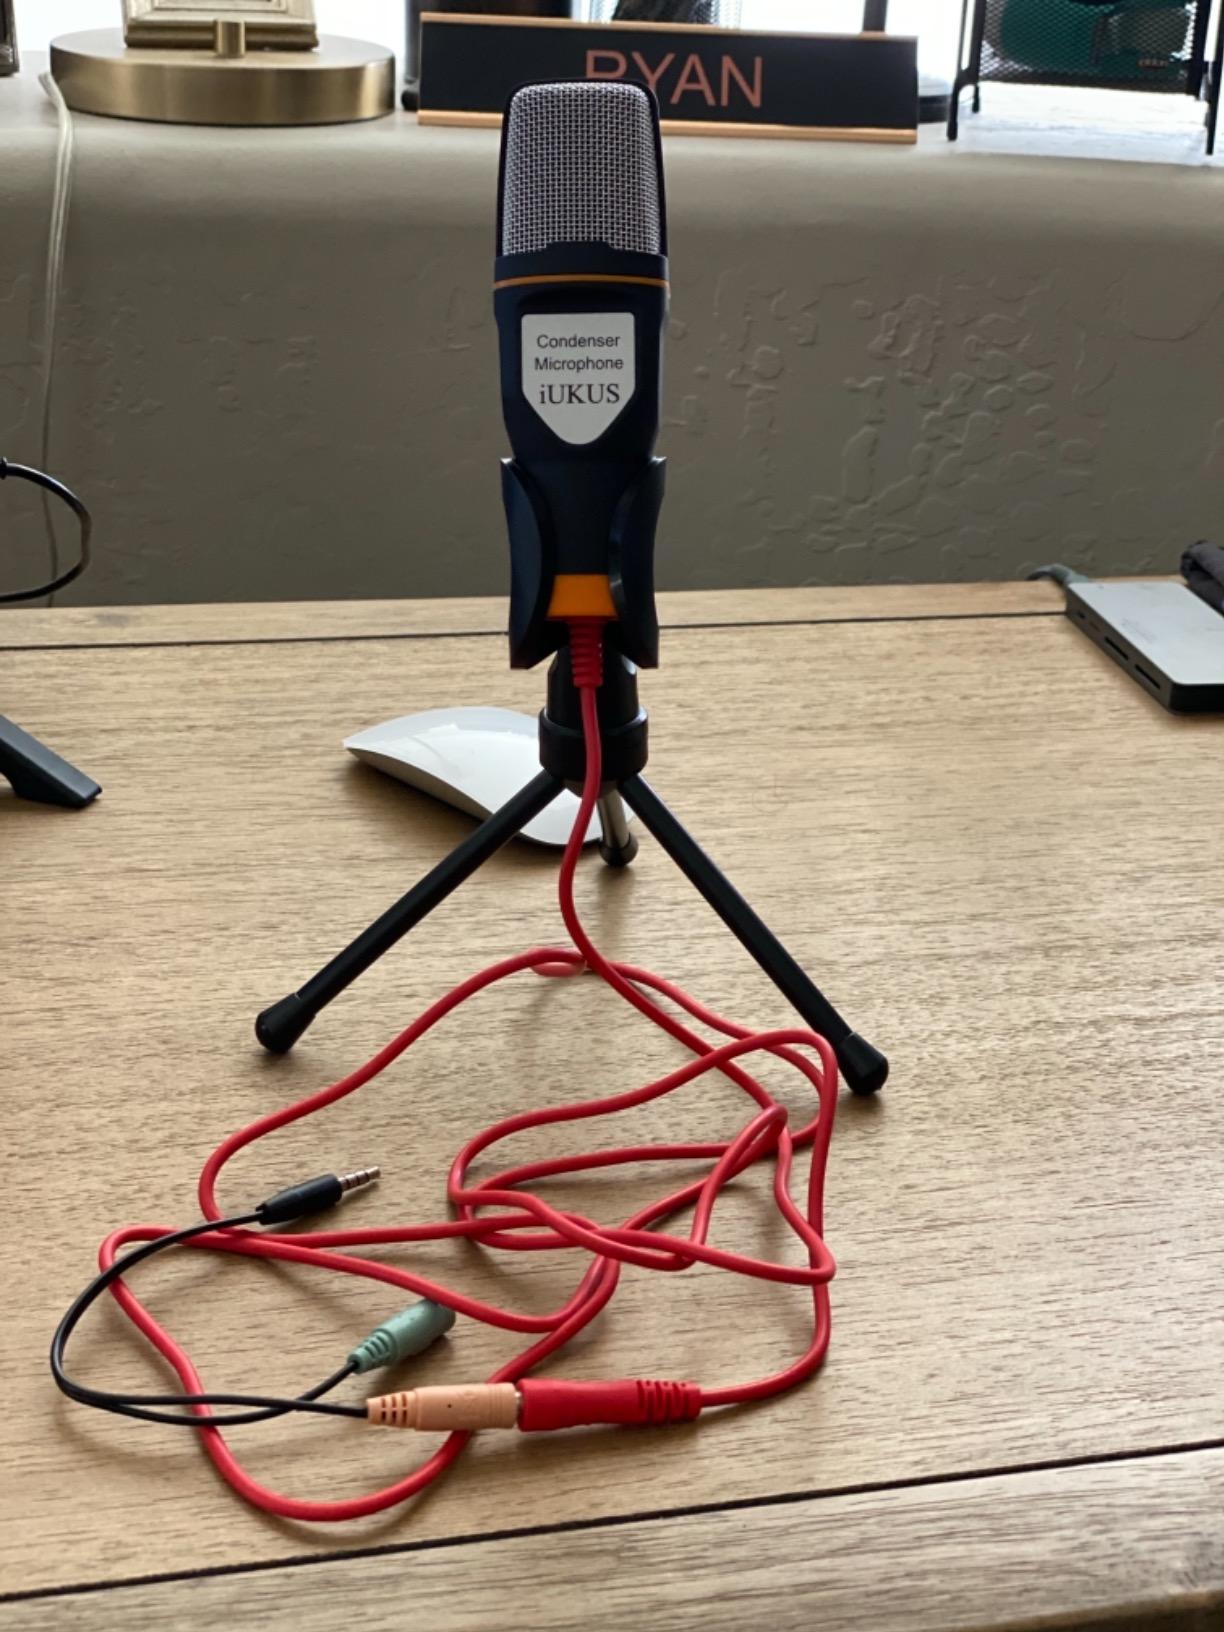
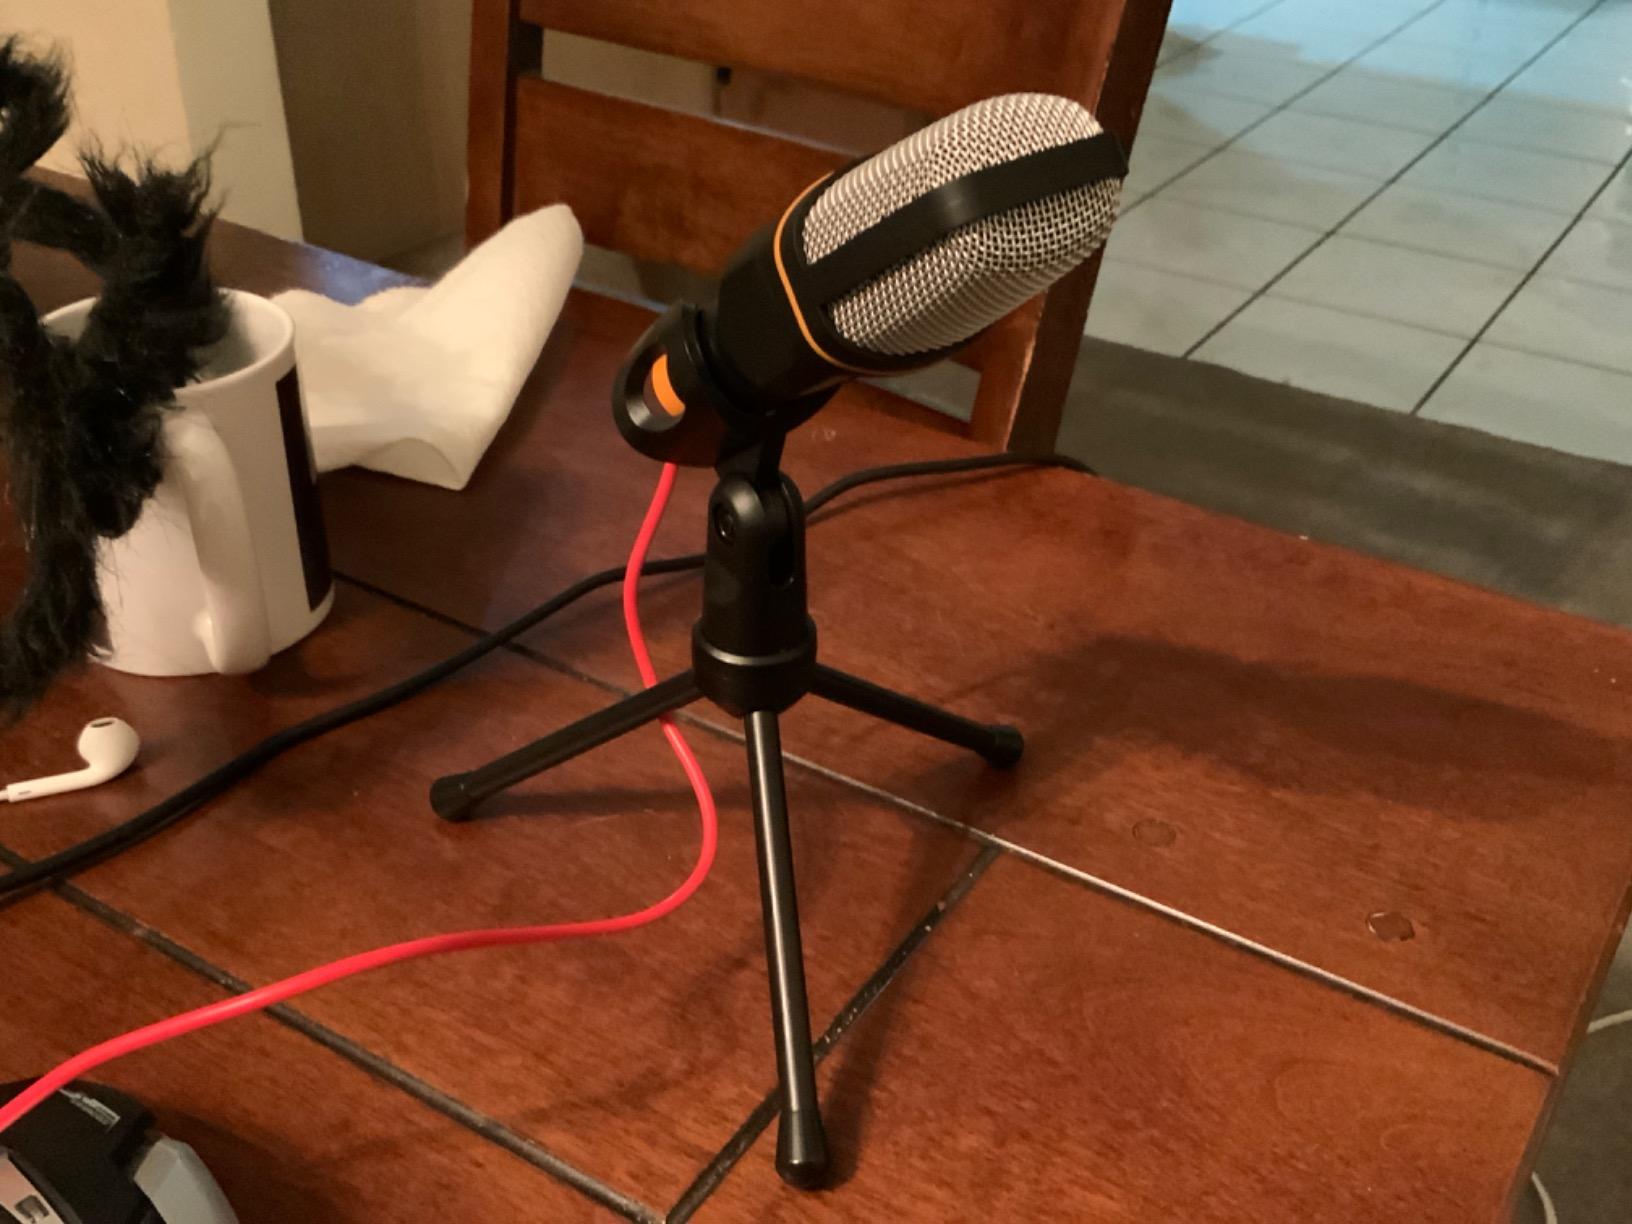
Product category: microphone
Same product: yes